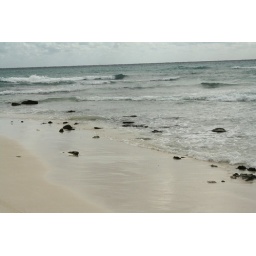
The simplicity of ocean water flowing over rocks is peaceful.